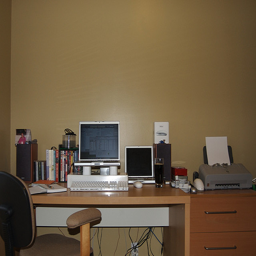
a desk  with a laptop a monitor and a keyboard
A computer desk with a computer and books onit
A computer and other items are sitting on top of a desk.
A laptop computer sitting on top of a wooden desk.
Various electronics and cds on a desk in a home office.